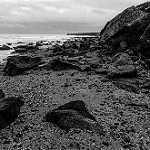
Label: sea